ArcAttack

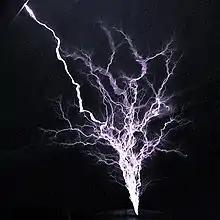
ArcAttack's singing Tesla coil at SXSW, March 14, 2007

ArcAttack is a performance art group that specializes in playing music through a combination of homemade, high-tech instruments, and more traditional instruments such